Paul Féval, père

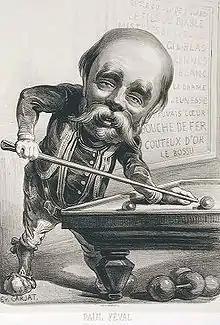
1862 lithographic caricature of Paul Féval by Étienne Carjat

Paul Henri Corentin Féval, "père" (29 September 1816 - 8 March 1887) was a French novelist and dramatist.